The Misfortune Cookie

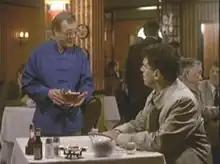
Scene from The Misfortune Cookie

"The Misfortune Cookie" is the third segment of the fourteenth episode of the first season of the television series "The Twilight Zone". In this segment, a restaurant critic discovers a Chinese restaurant where the fortune cookies have fortunes which come true.